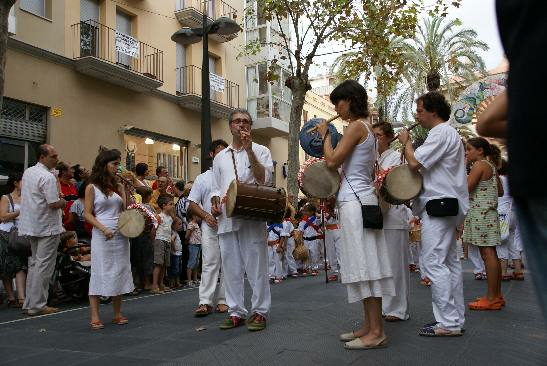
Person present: Yes